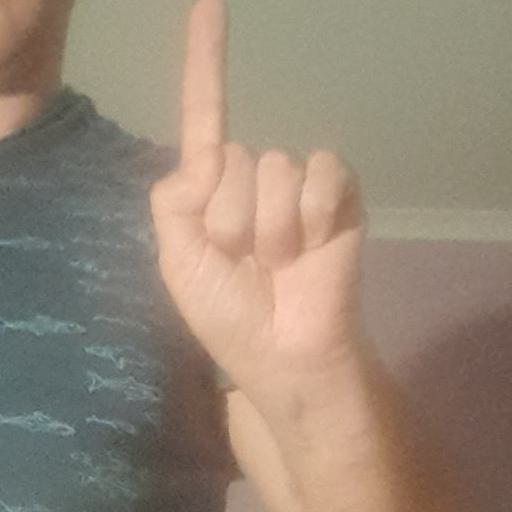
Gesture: one